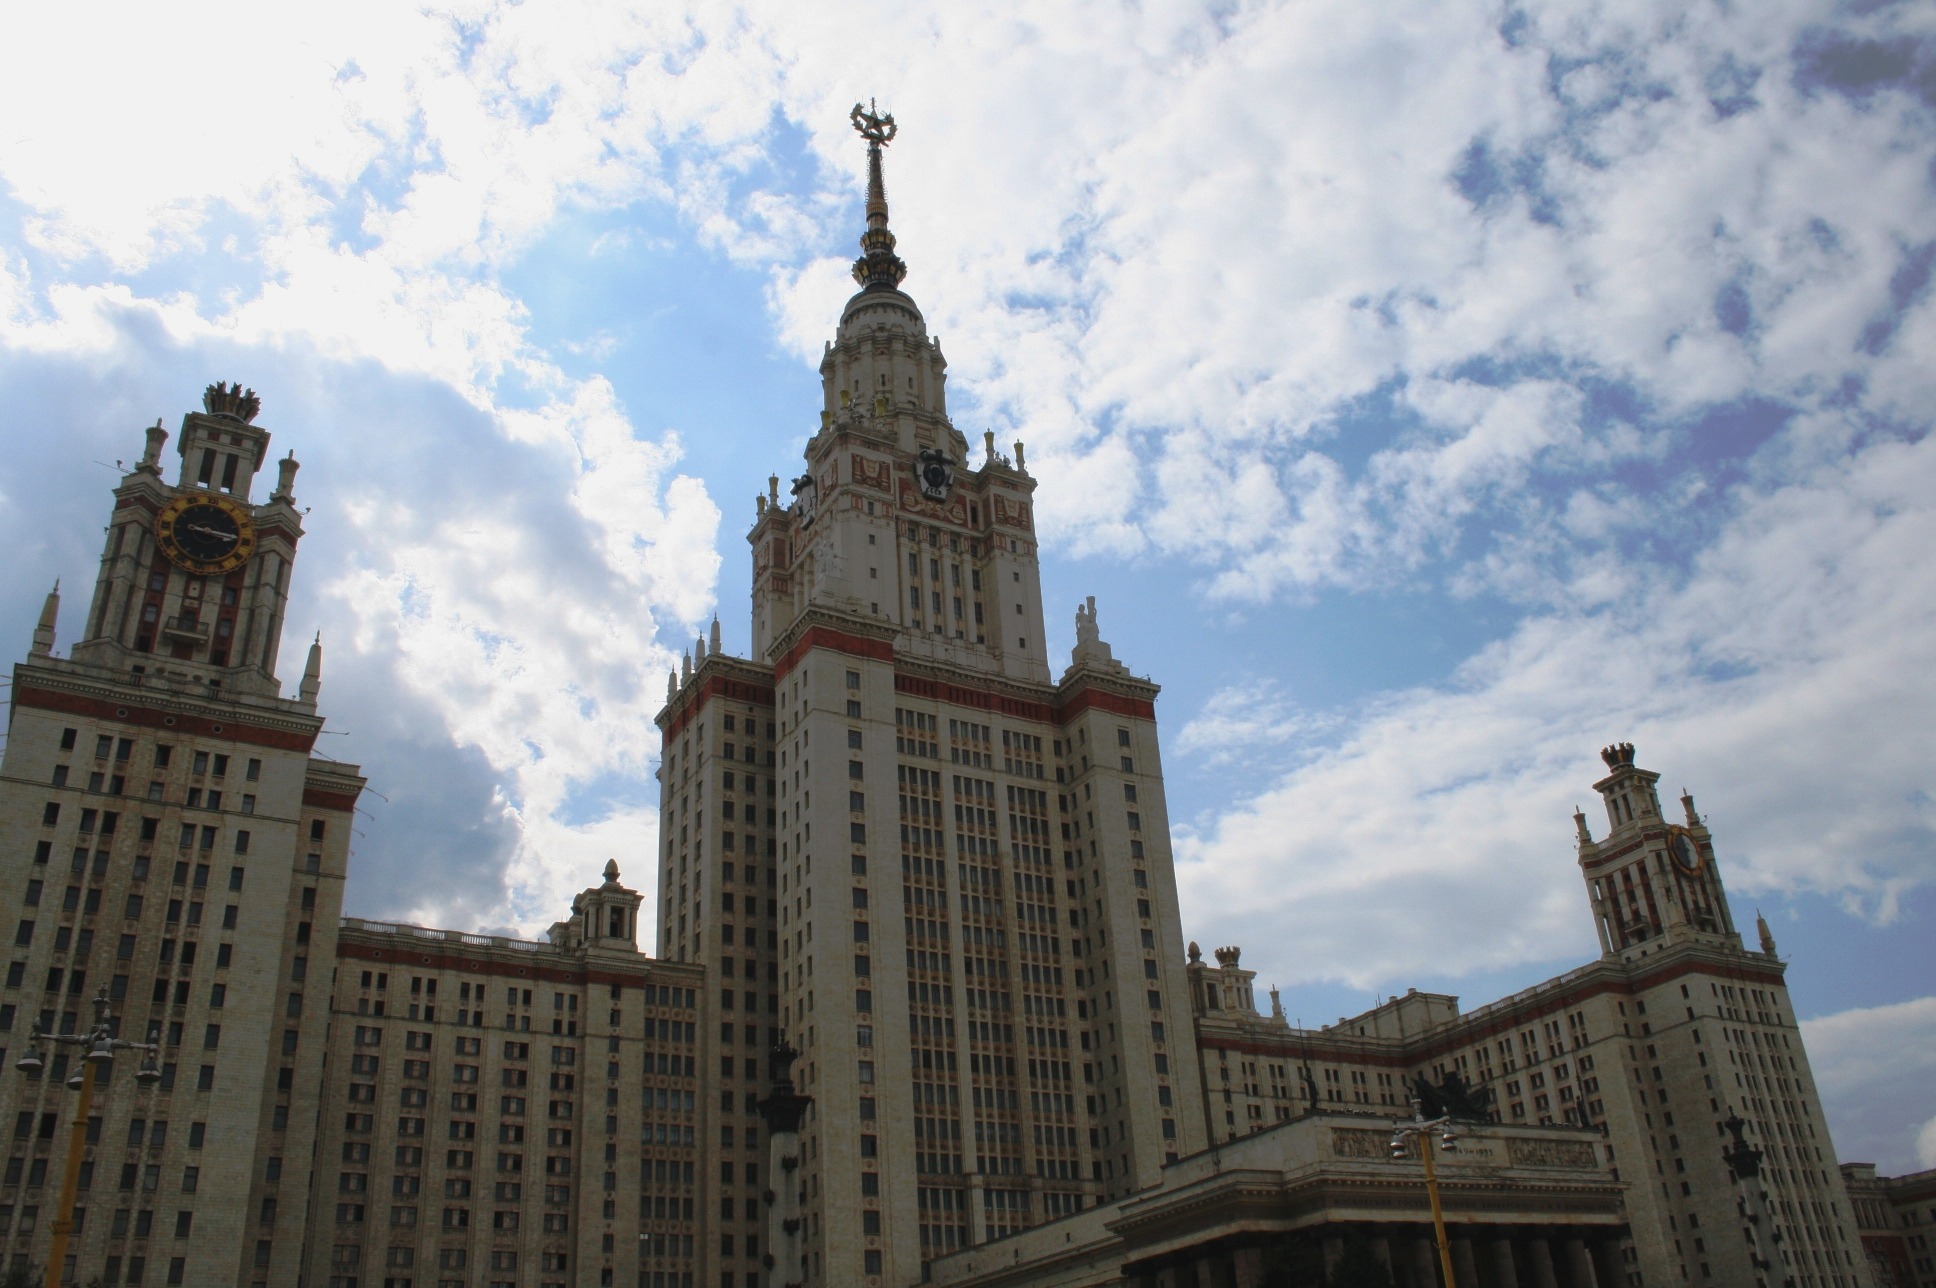
architecture, sky, skyline, building, city, skyscraper, cityscape, downtown, tower, student, landmark, church, cathedral, place of worship, education, clouds, spire, steeple, bright, university, tours, tiered, urban area, human settlement, off white, institution of learning, stalinist gothic style